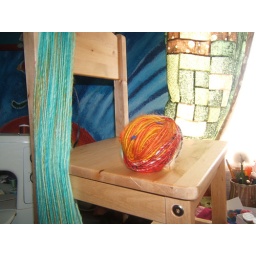
Beach Glass Handspun by me blocking on a little chair plus a ball of my orange handspun